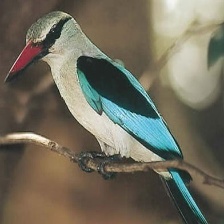
Species: WOODLAND KINGFISHER
Scientific name: HALCYON SENEGALENSIS